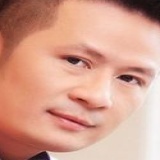
ca sĩ Bằng Kiều